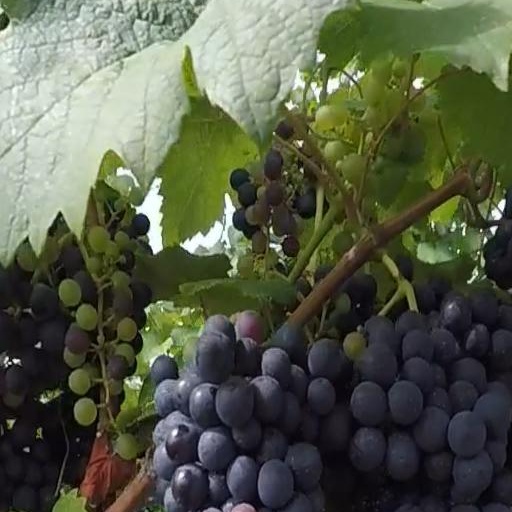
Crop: grape